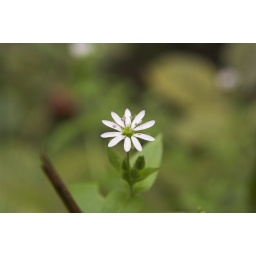
the smallest of flowers somewhere by the sandy forest road